Answer in natural language. Which object is closer to the camera taking this photo, Doorway or white wooden chair with metal legs? Choose between the following options: white wooden chair with metal legs or Doorway
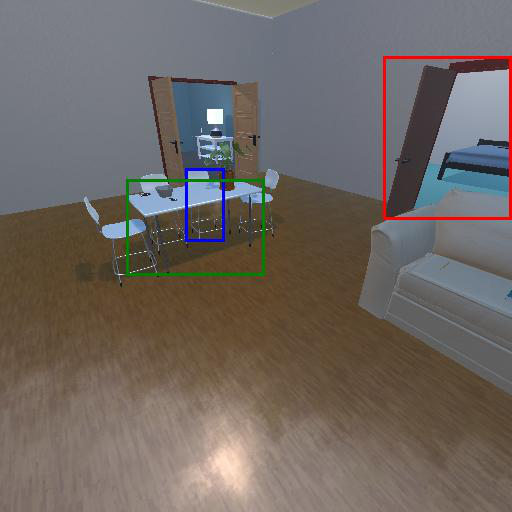
<answer>white wooden chair with metal legs</answer>